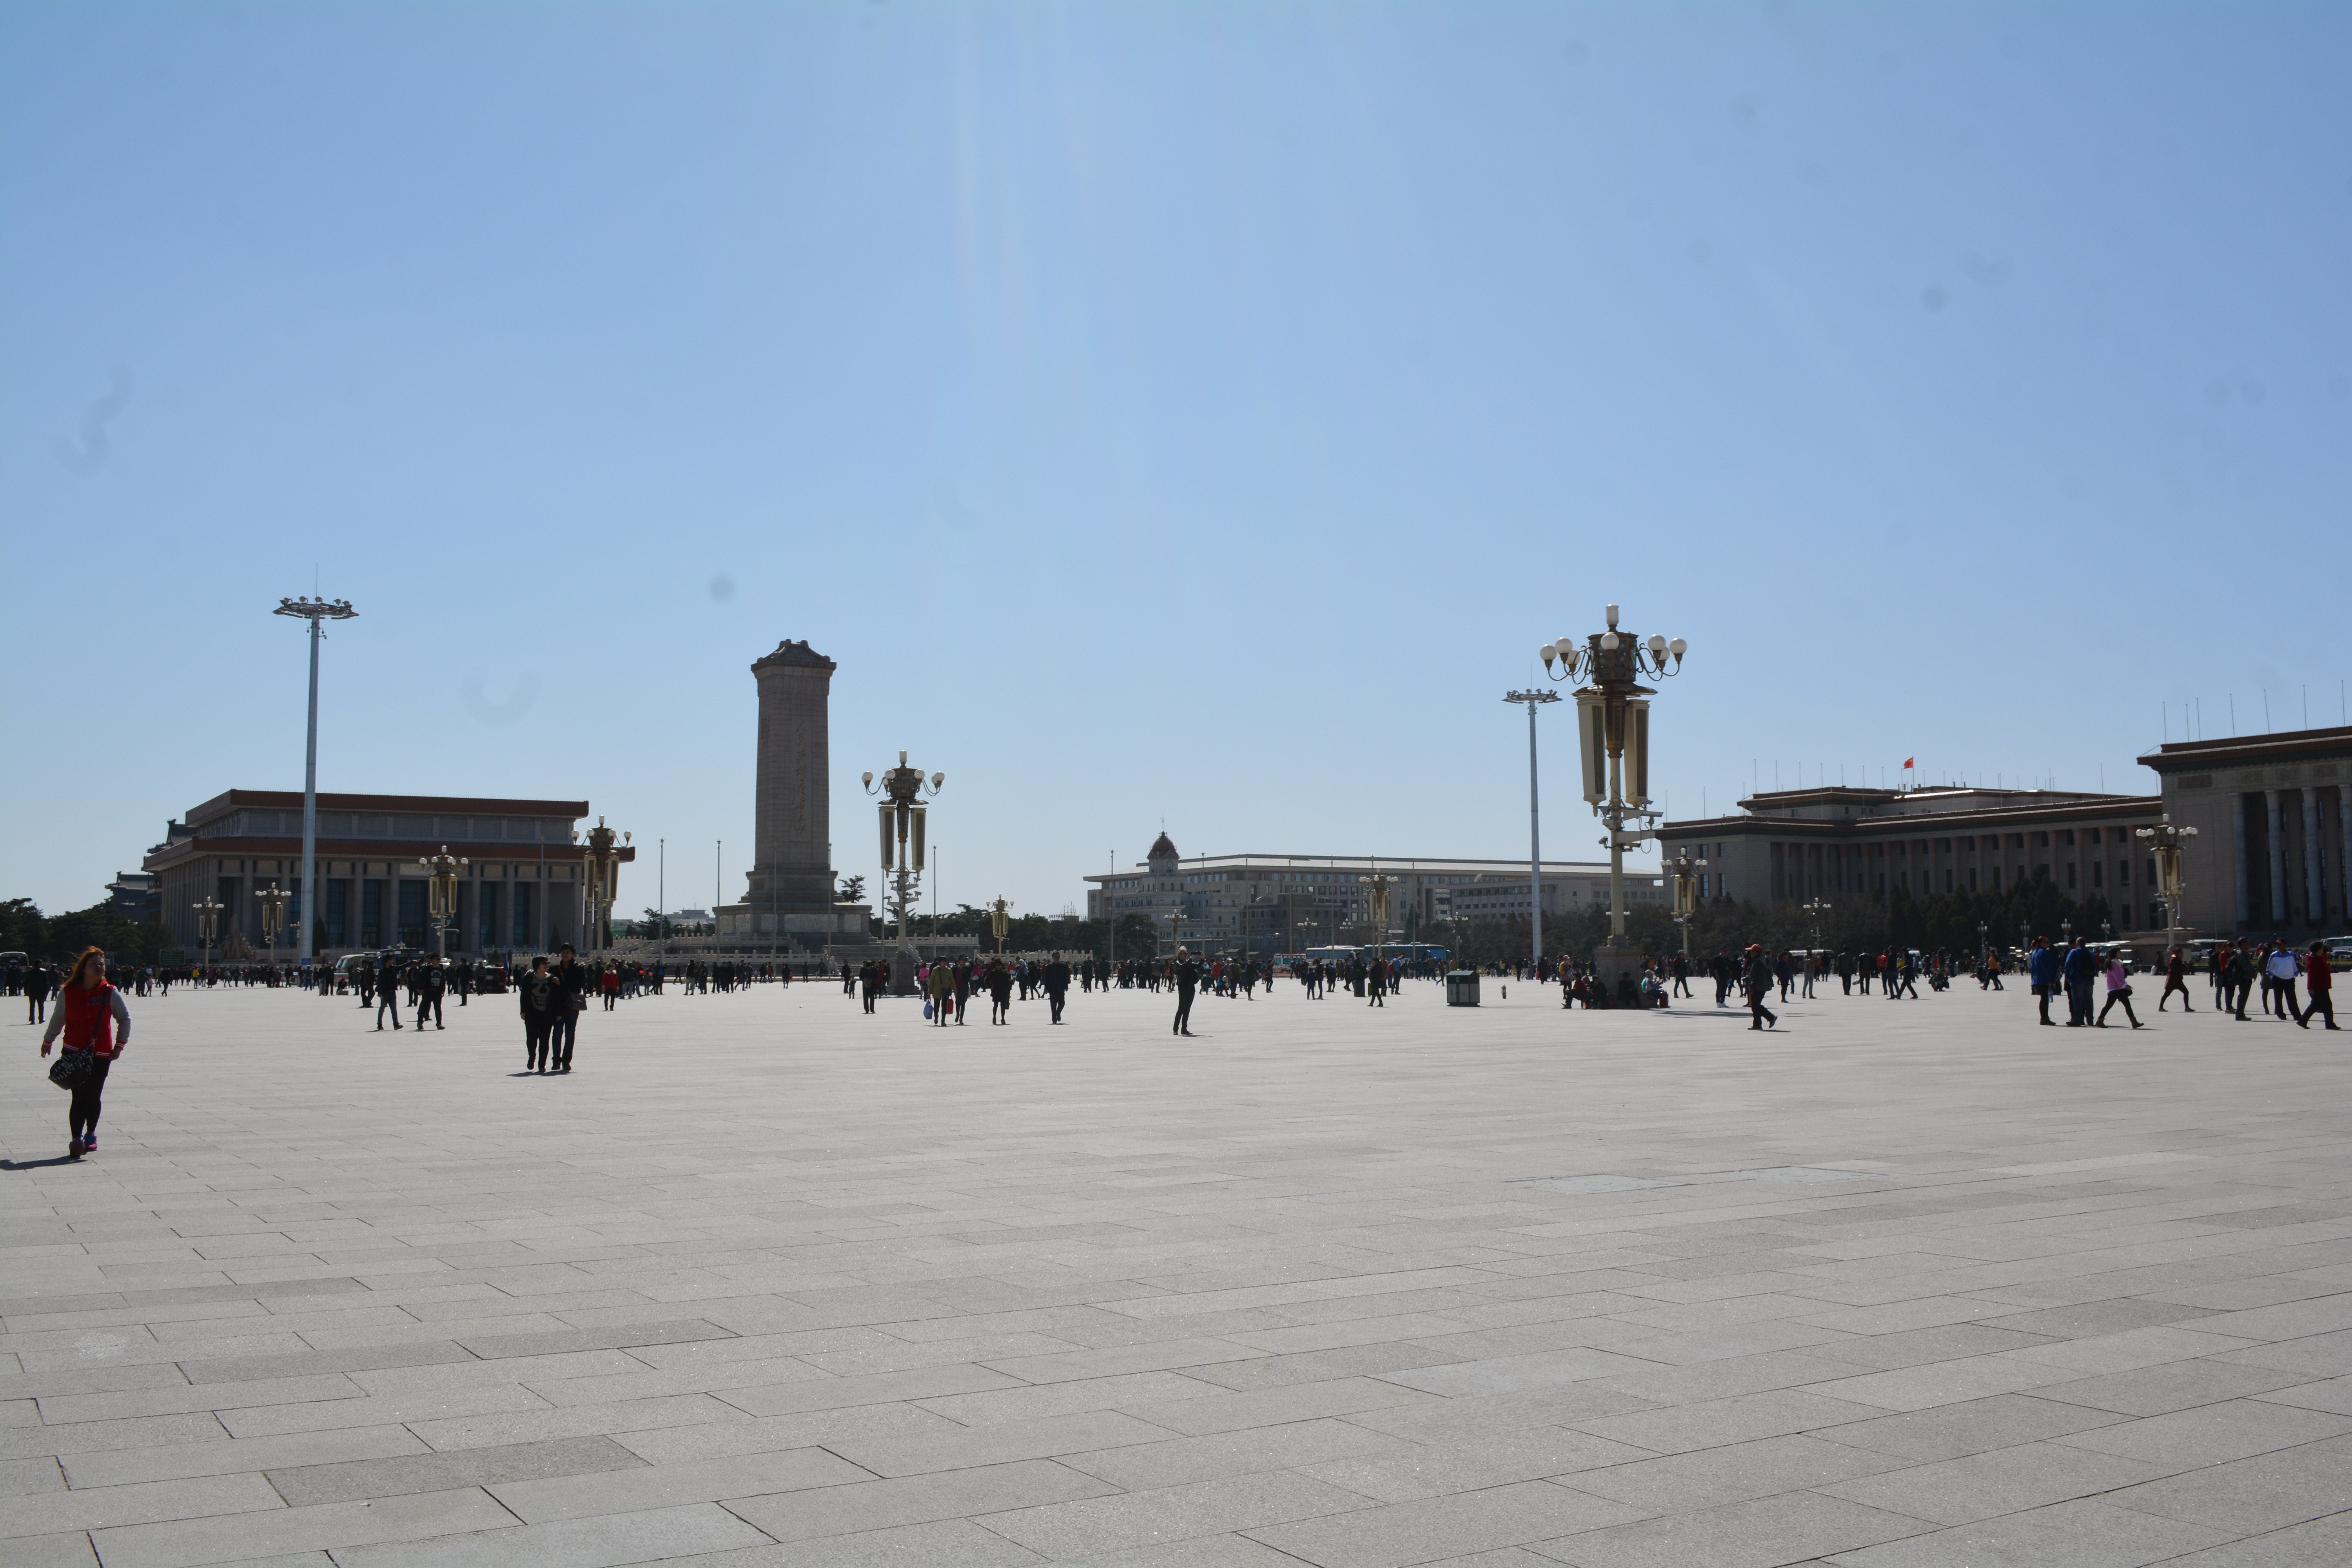
beach, sea, boardwalk, city, pier, walkway, town square, human settlement